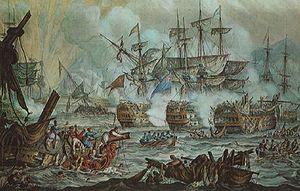
La bataille de Navarin est une bataille navale qui s'est déroulée le 20 octobre 1827, dans la baie de Navarin, entre la flotte ottomane et une flotte franco-russo-britannique dans le cadre de l'intervention de ces trois puissances lors de la guerre d'indépendance grecque. À l'issue des combats, la défaite ottomane est totale.